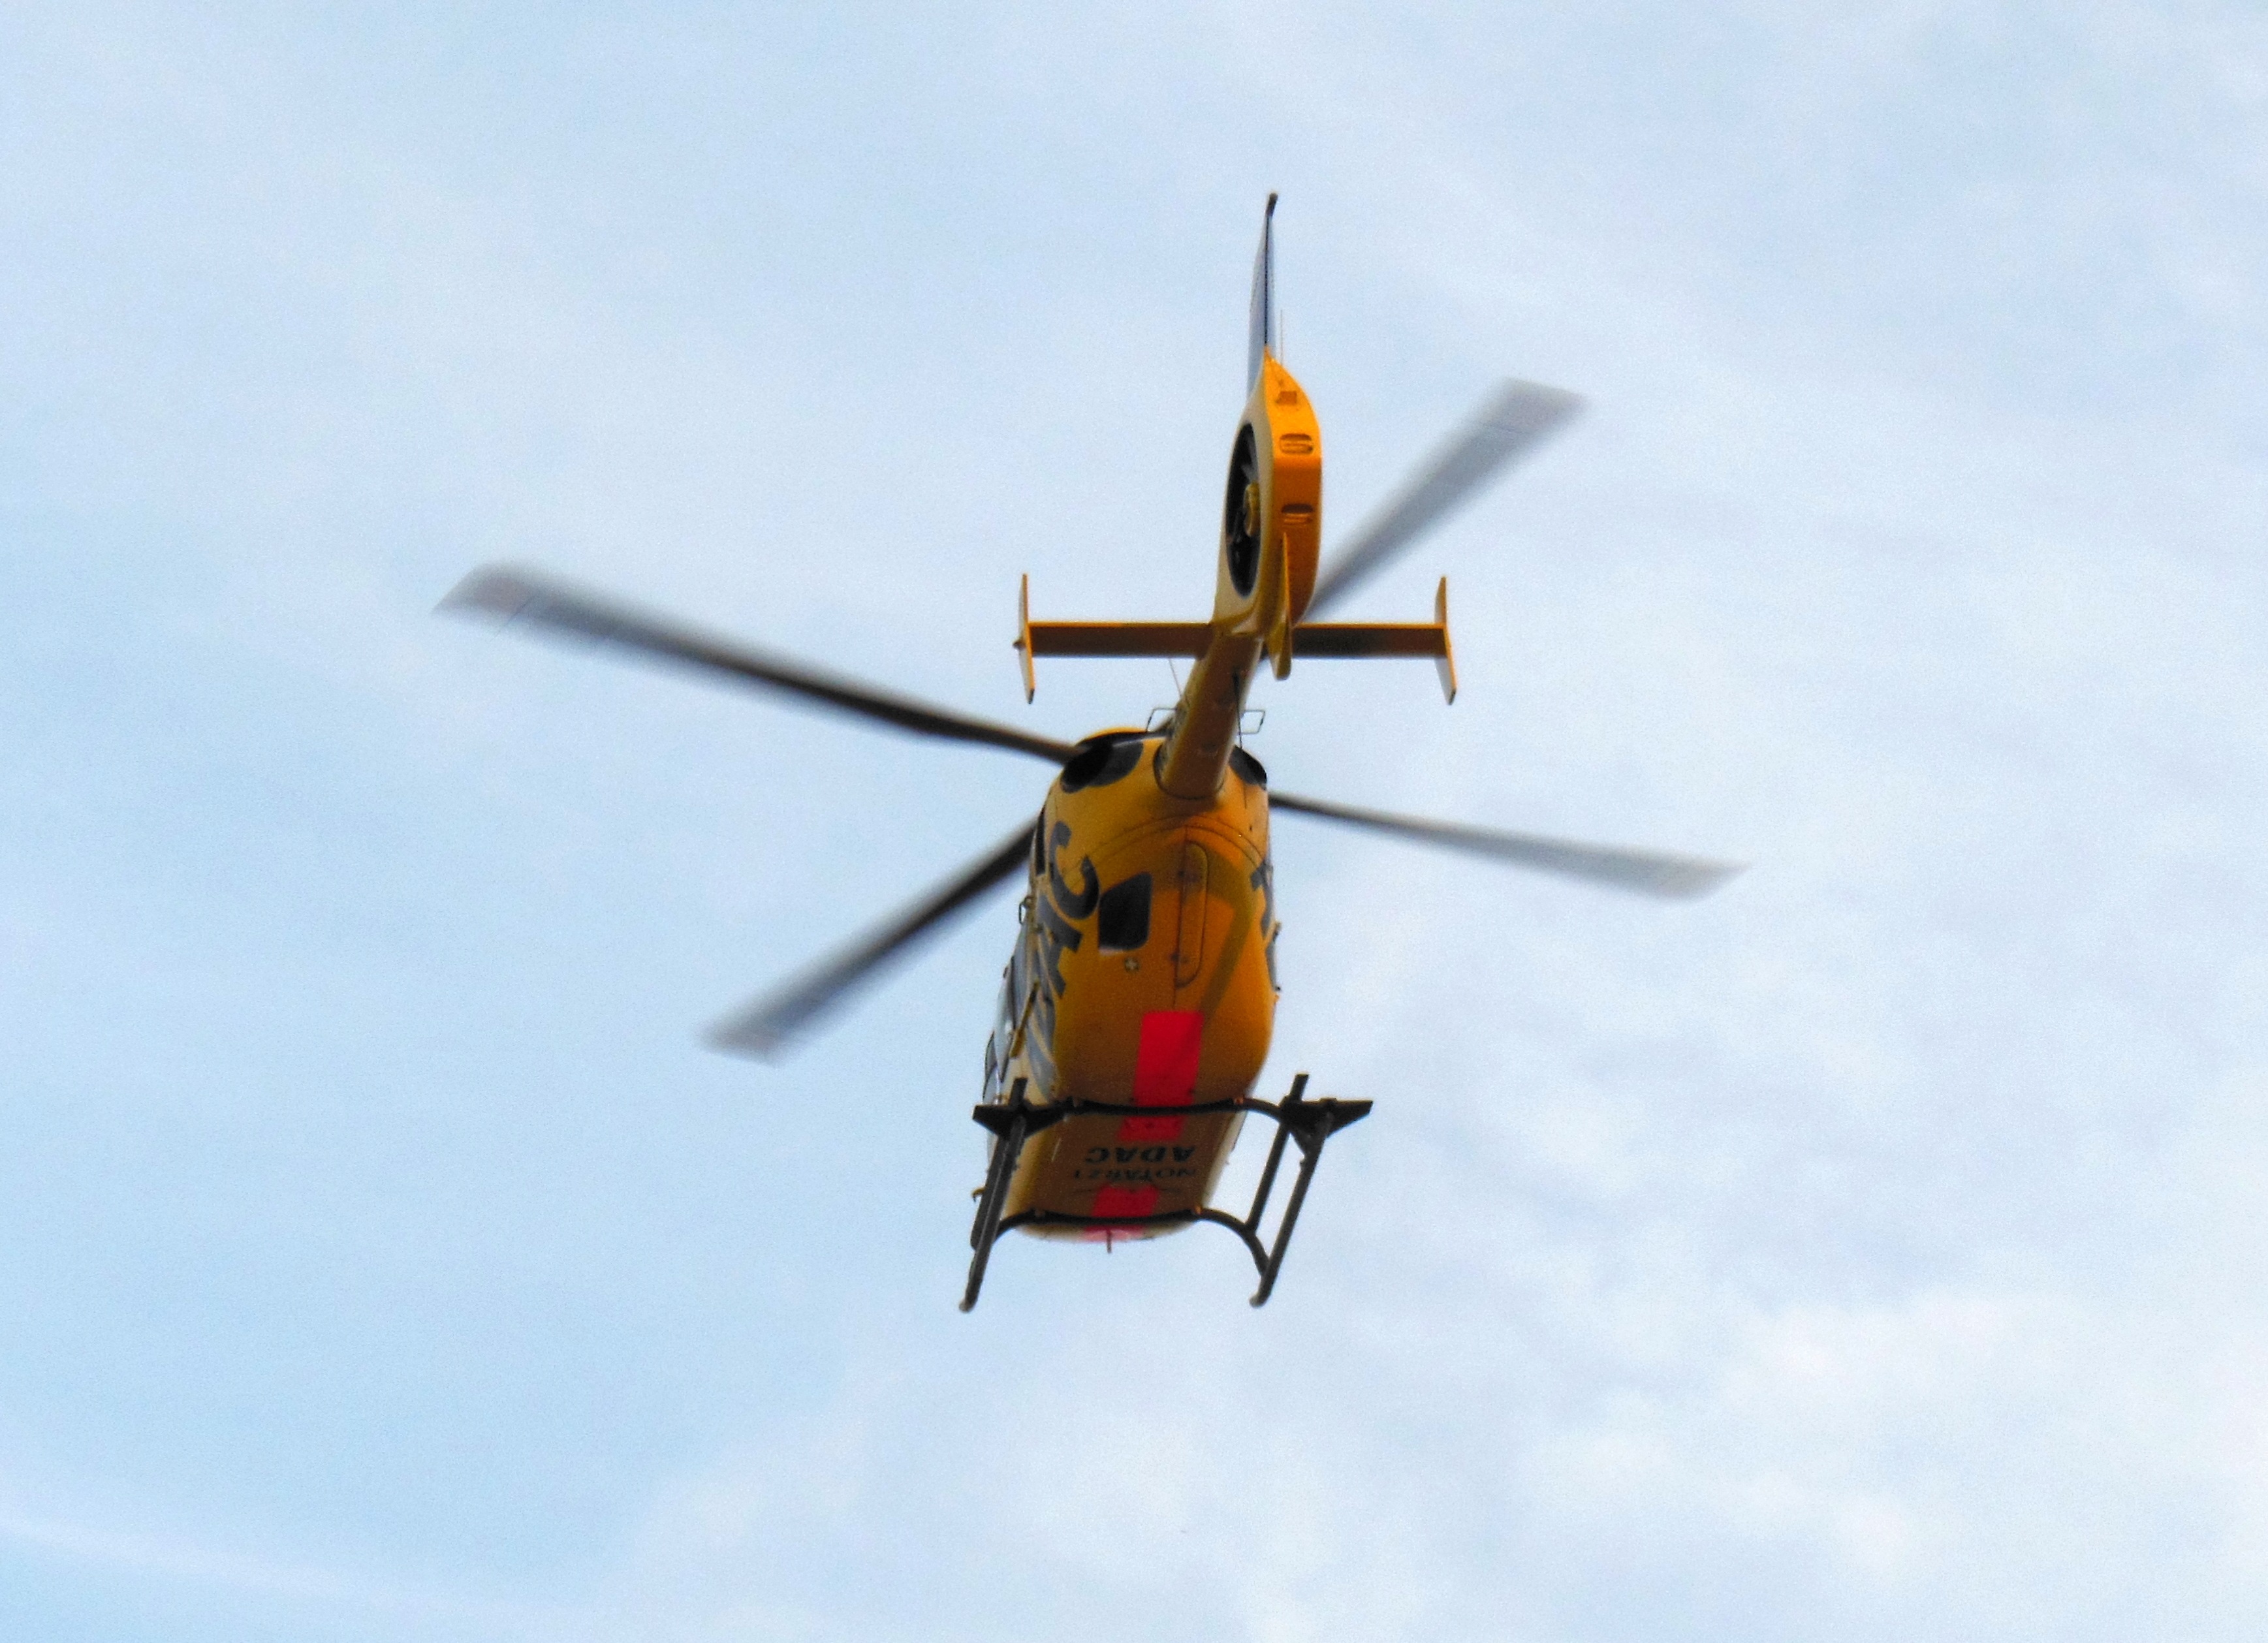
aircraft, vehicle, aviation, flight, helicopter, adac, rotorcraft, air show, air force, aerobatics, rescue helicopter, ambulance service, accident rescue, atmosphere of earth, helicopter rotor, military helicopter, christophorus